Eucalyptus globulus

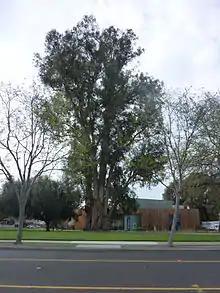
Large blue gum eucalyptus in Pleasanton, California – in height and in circumference.

Blue gum is one of the most extensively planted eucalypts. Its rapid growth and adaptability to a range of conditions is responsible for its popularity. It is especially well-suited to countries with a Mediterranean-type climate, but also grows well in high altitudes in the tropics.